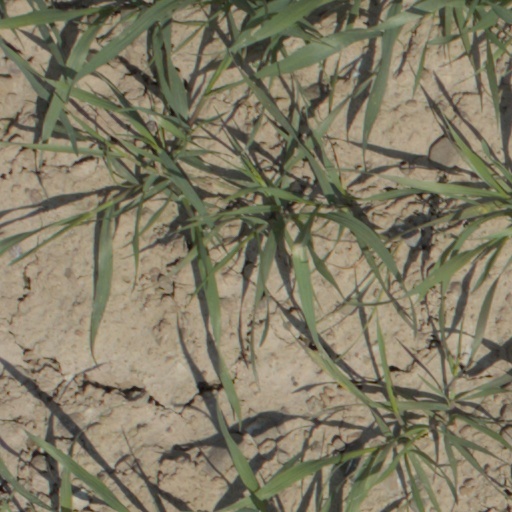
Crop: wheat